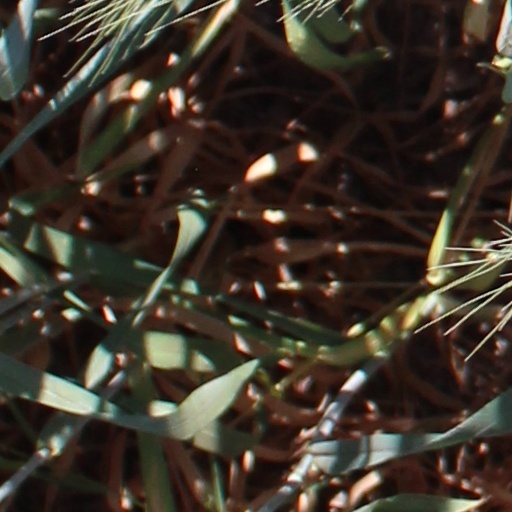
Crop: wheat